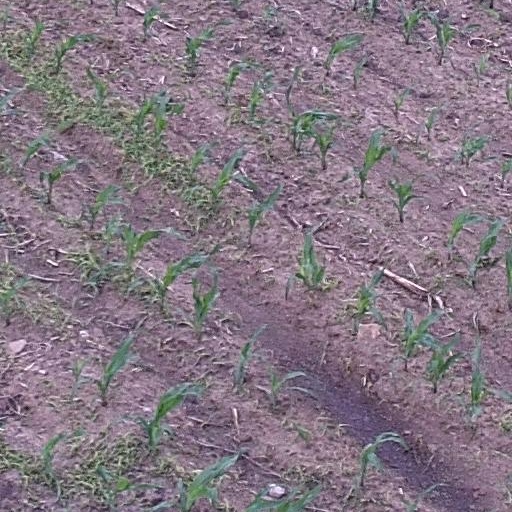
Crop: maize; corn